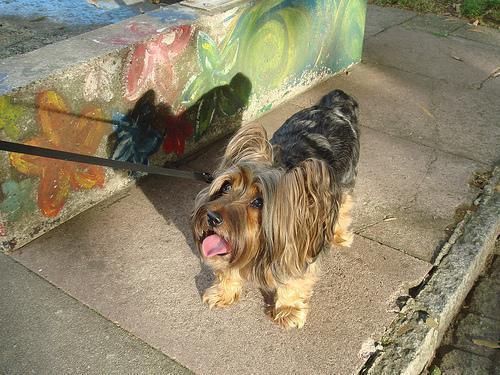
silky_terrier